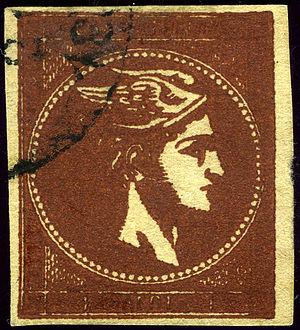
LHH - Tirage sur papier crème 1875+ - 1 Lepton
Le dieu grec du commerce et des voyages, Hermès, message des dieux dans la mythologie grecque, est l'effigie choisie, en 1860, par le royaume de Grèce pour illustrer les premiers types de ses timbres-poste.